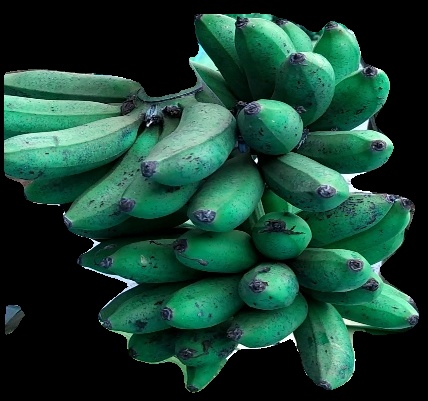
Variety: rasbale
Grade: grade3